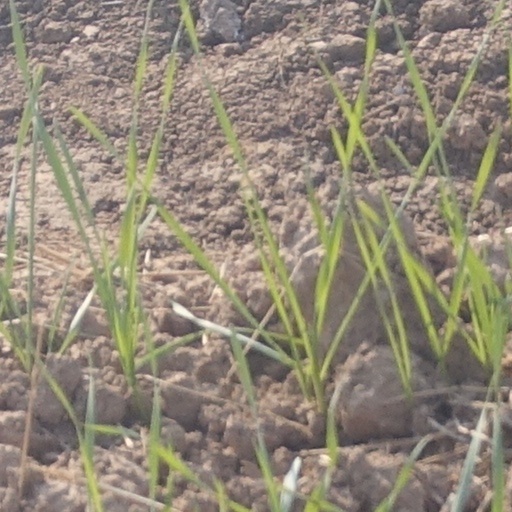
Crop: wheat